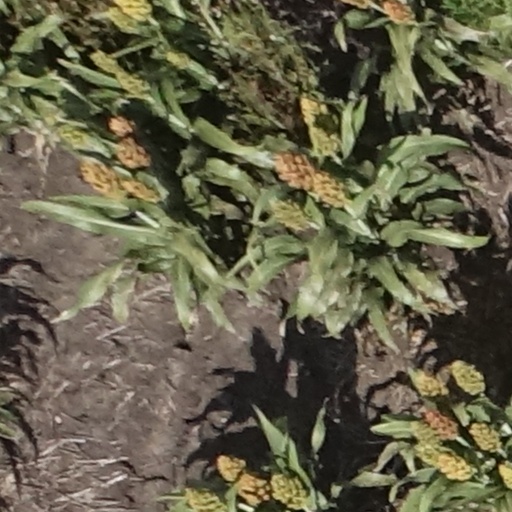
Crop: sorghum